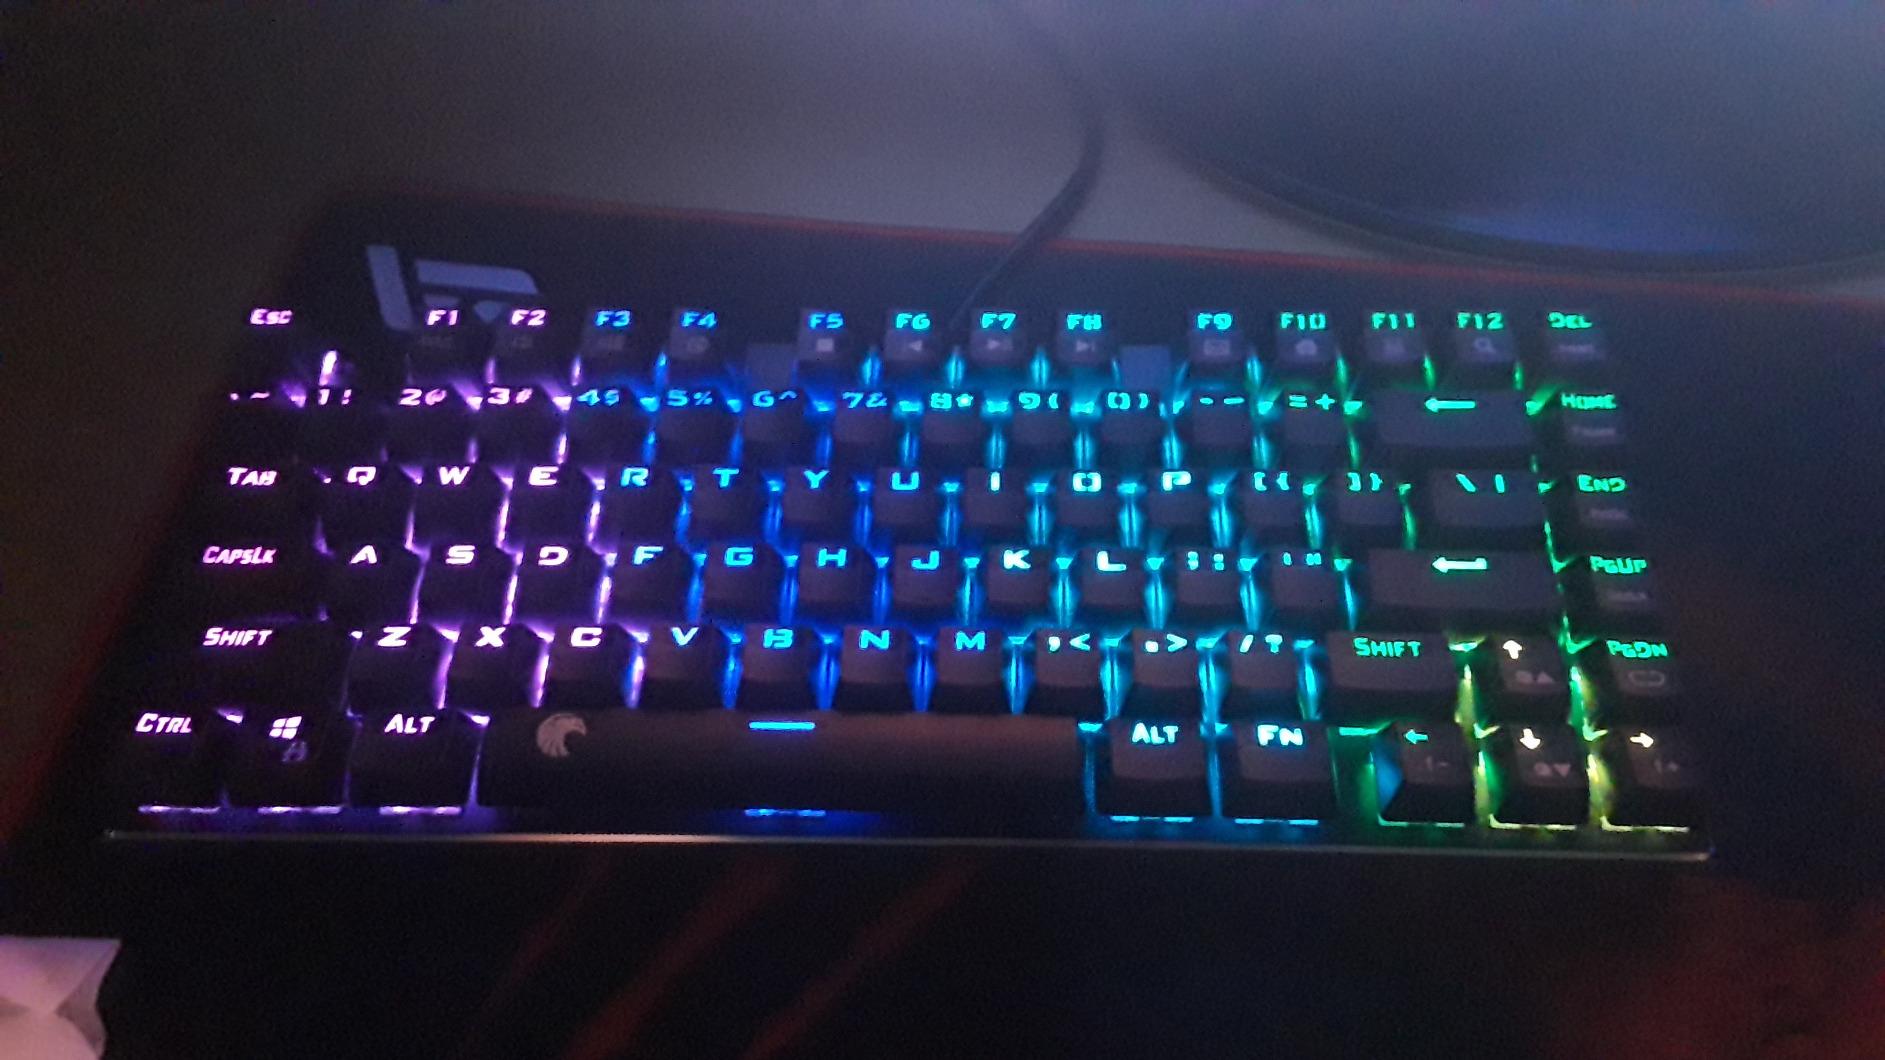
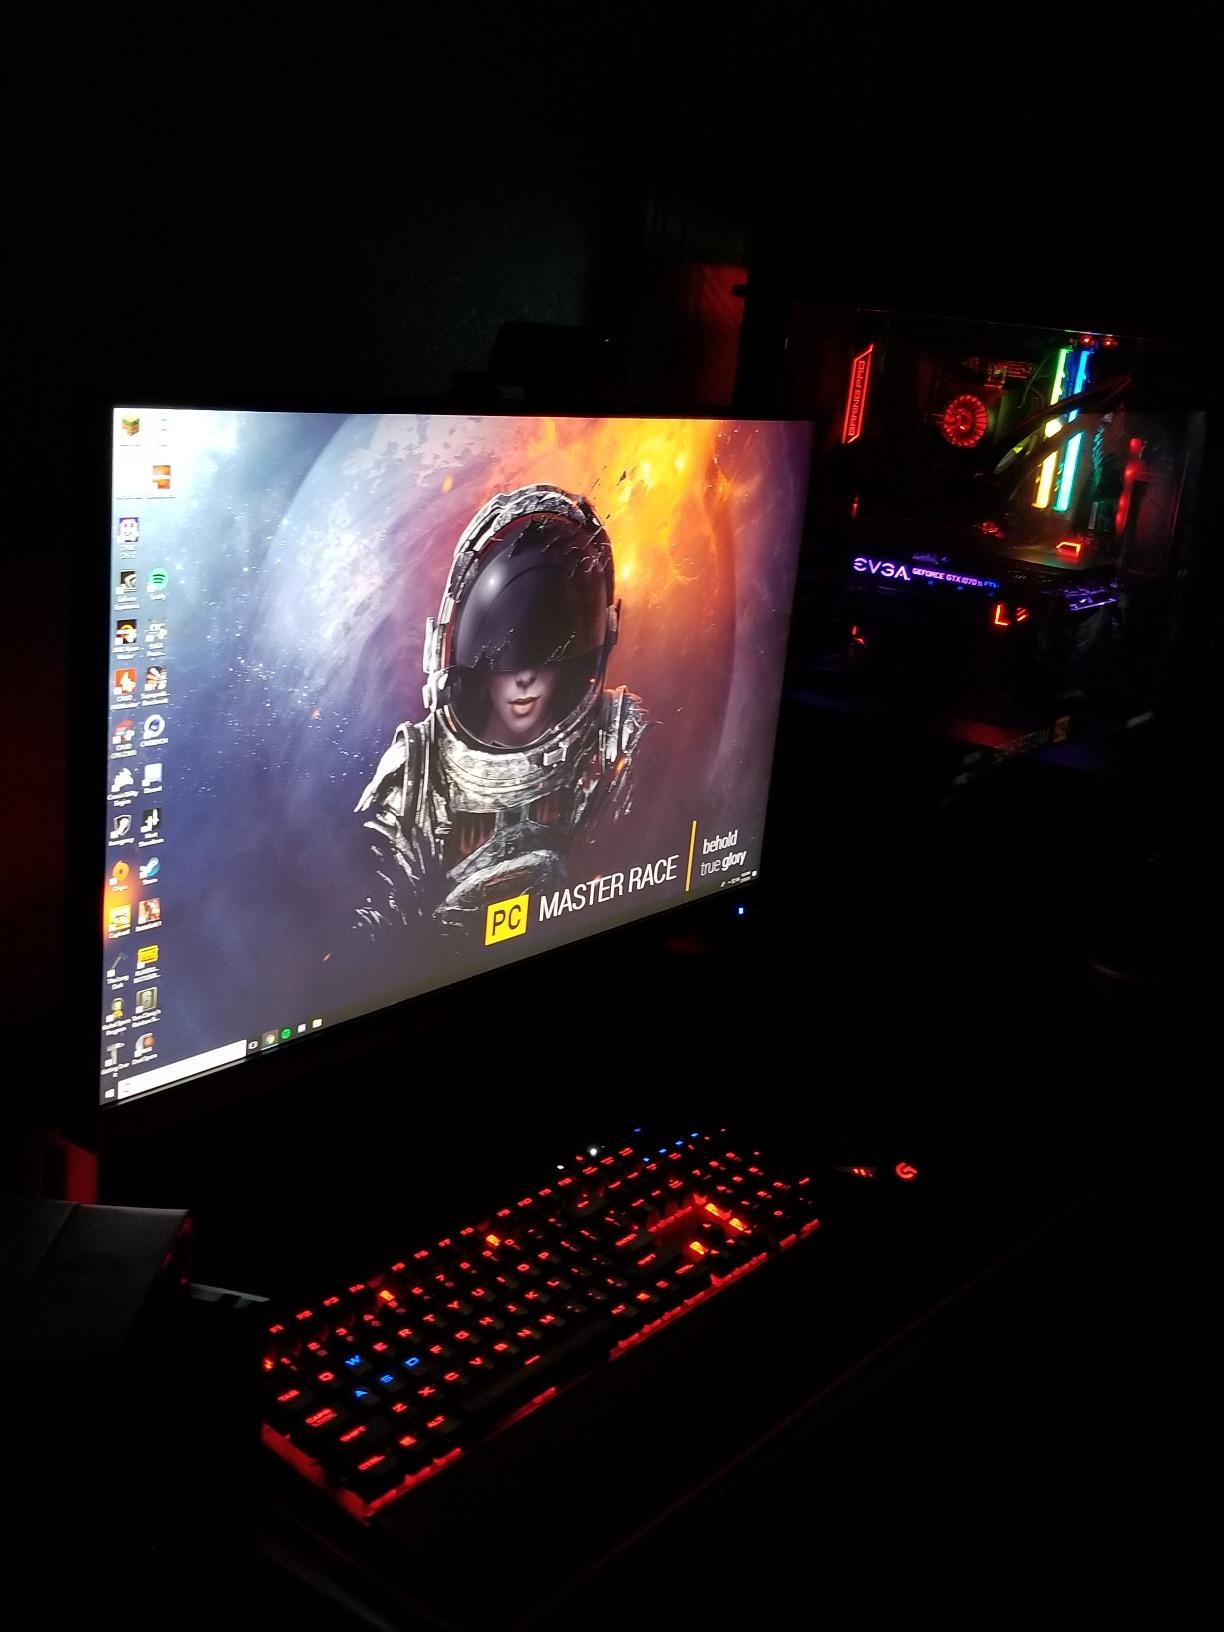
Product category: keyboard
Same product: no